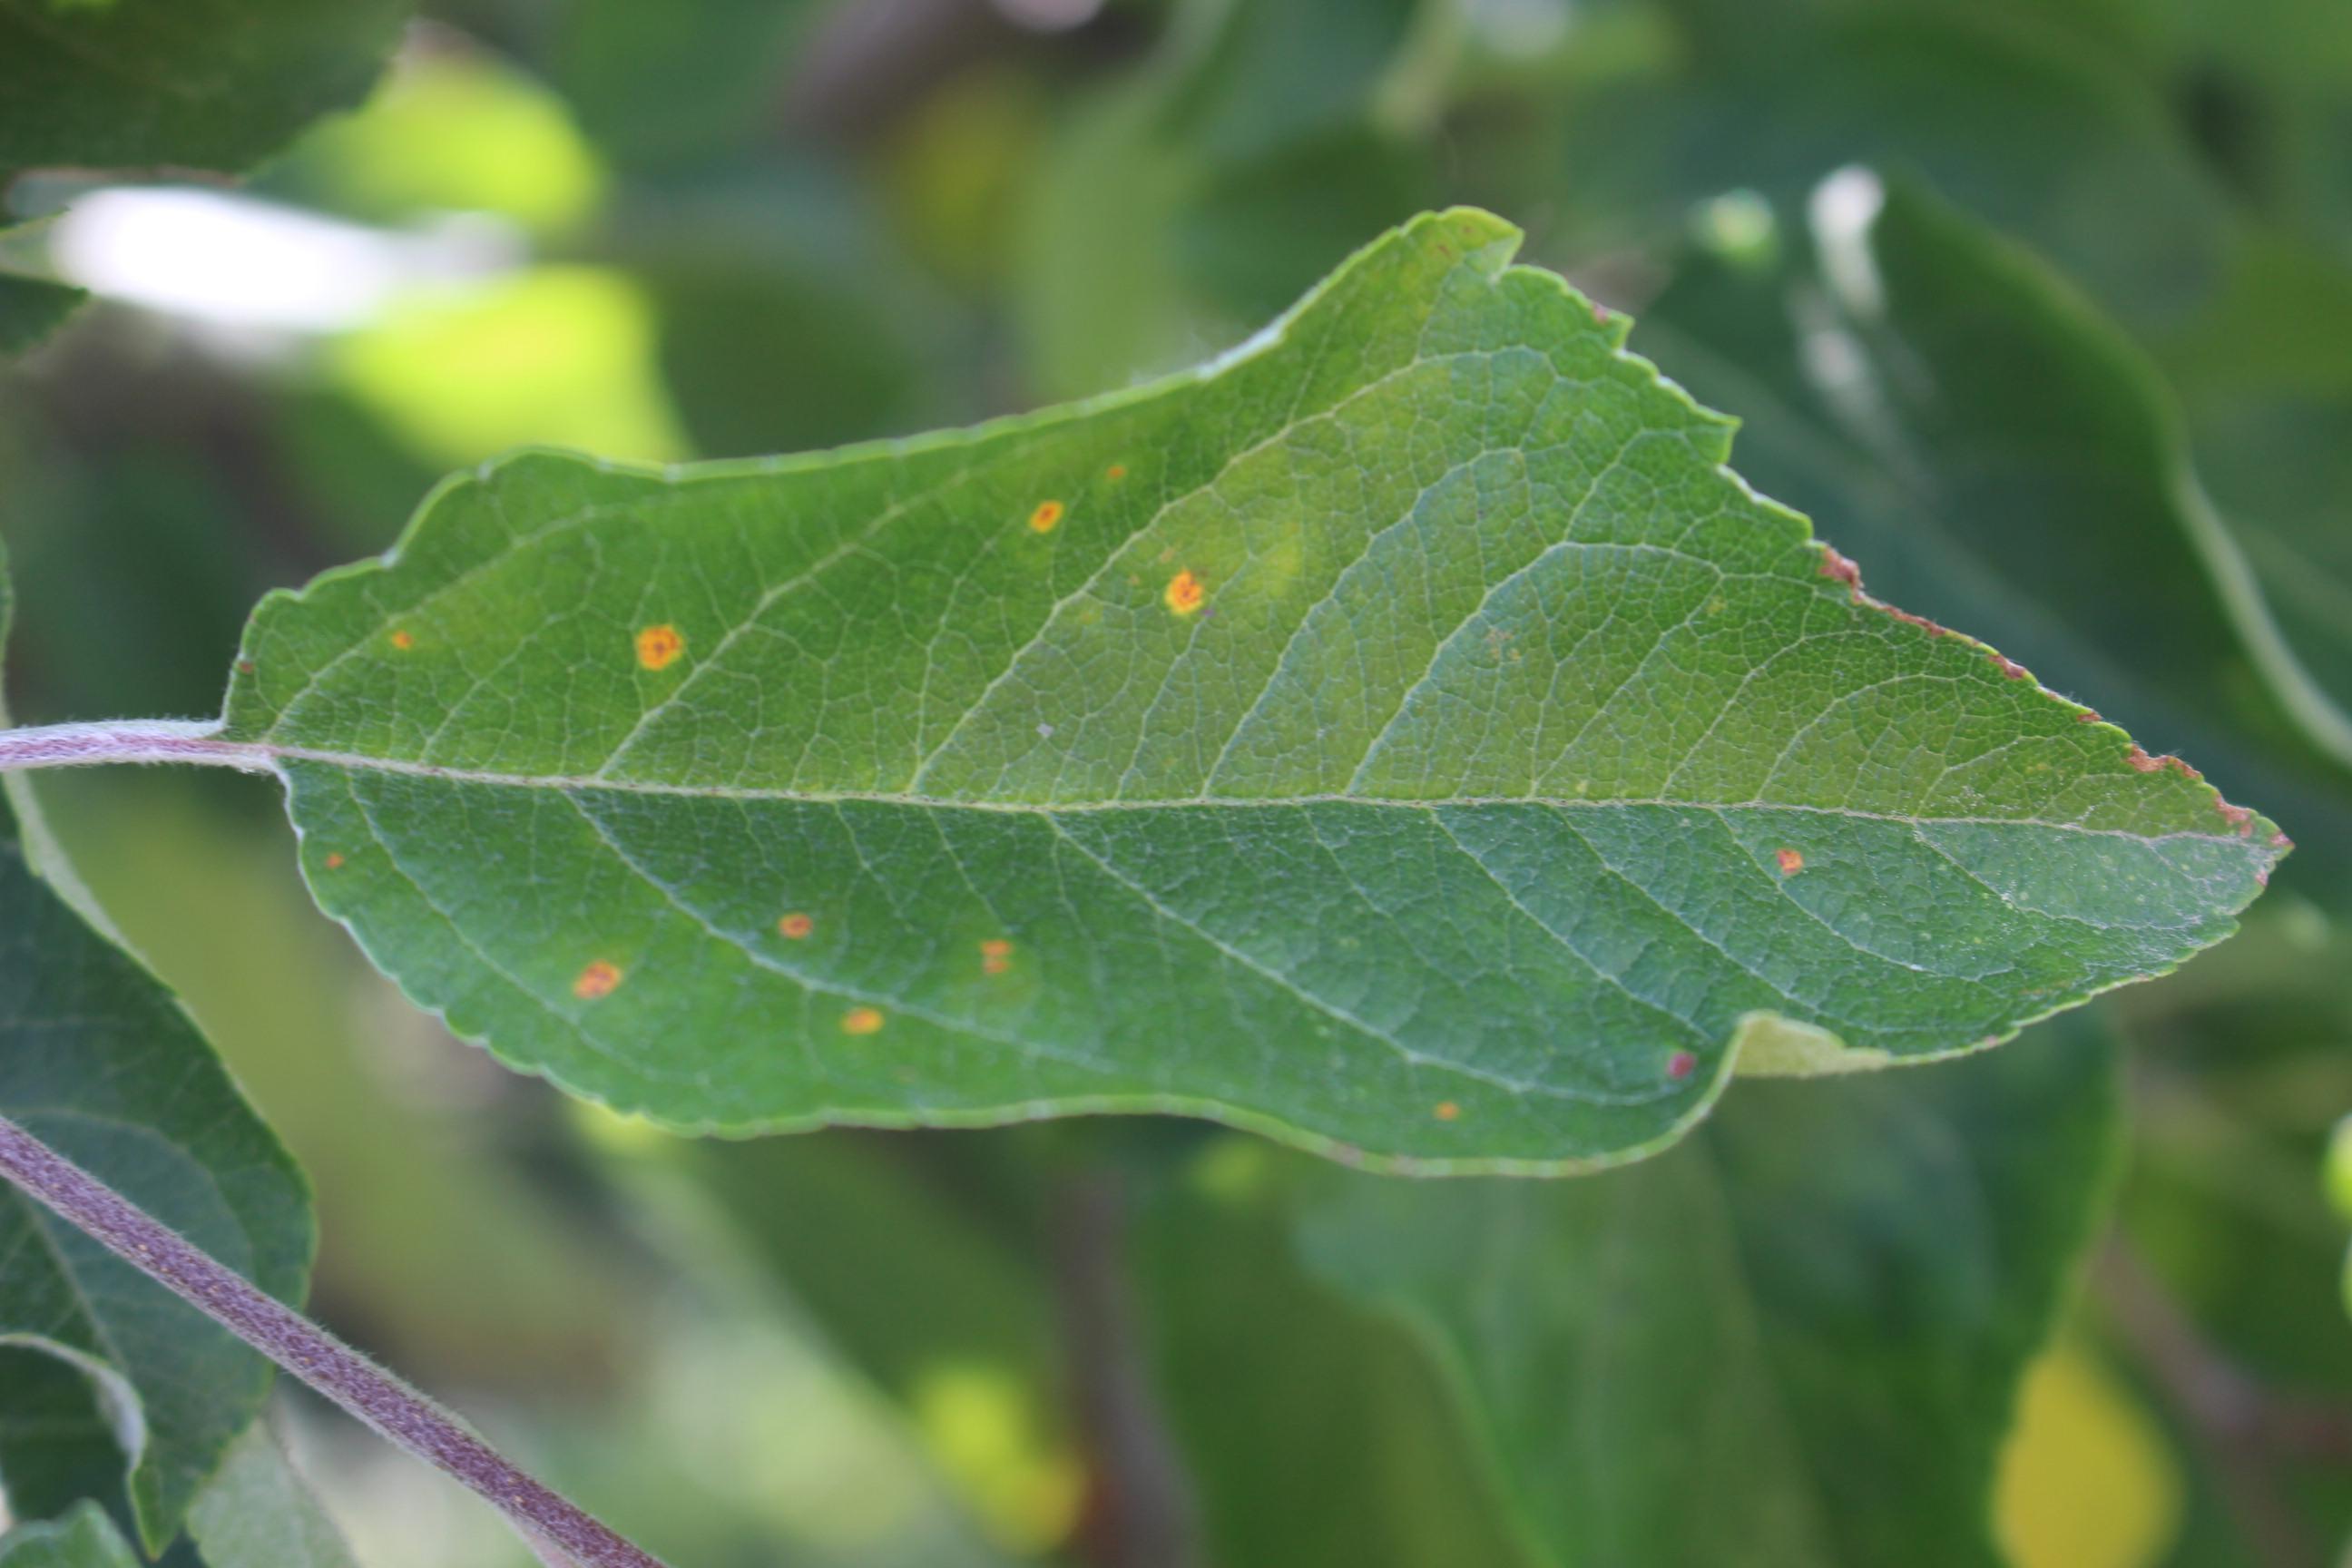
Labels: rust